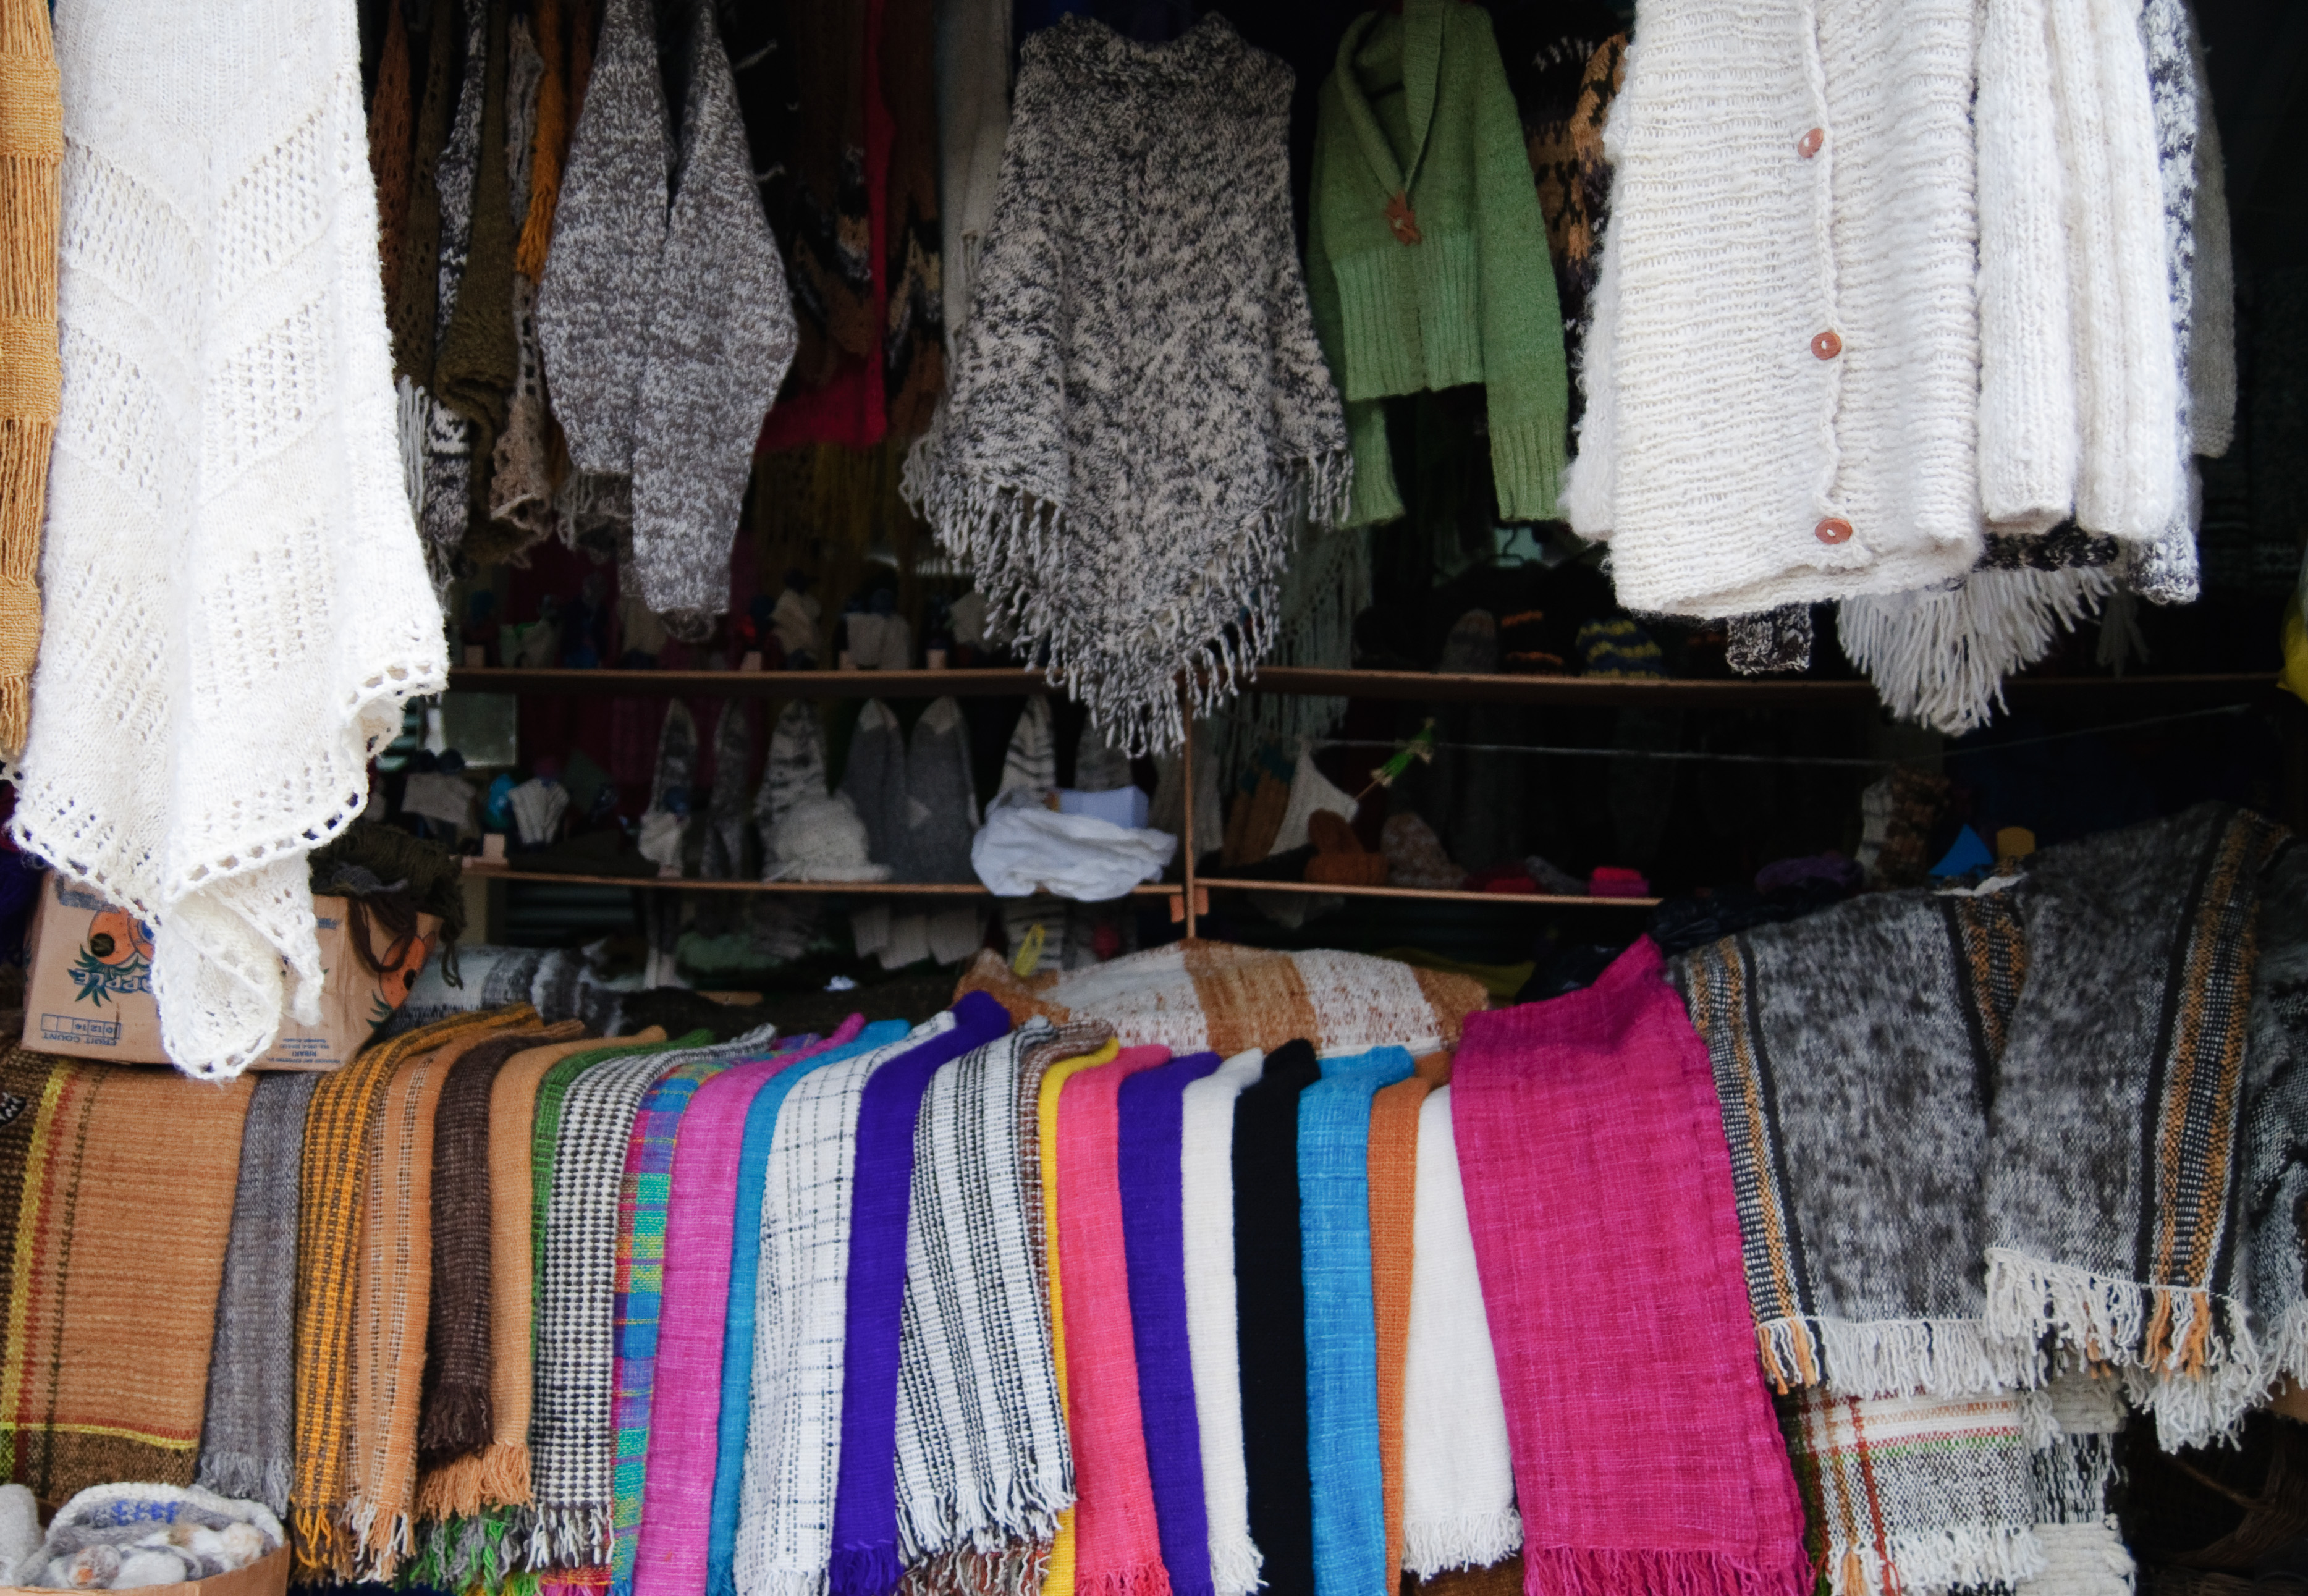
bazaar, market, nikon, clothing, chile, textile, dress, d300, chiloe